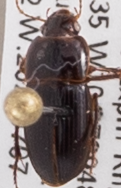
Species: Harpalus ellipsis
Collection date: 2021-07-07
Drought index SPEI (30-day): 1.546
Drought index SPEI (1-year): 0.086
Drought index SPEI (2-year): -0.418